Nokia

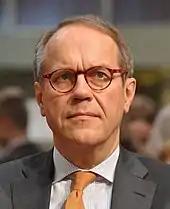
Jorma Ollila, who oversaw the rise of Nokia in the mobile phone market as CEO from 1992 to 2006

Nokia also acquired Mobira, a mobile radio telephone manufacturer that had been established in a joint venture with Salora Oy in 1979, which became the foundation of its future mobile phone business. In 1981, Mobira launched the Nordic Mobile Telephone (NMT) service, the world's first international cellular network and the first to allow international roaming. In 1982, Mobira launched the Mobira Senator car phone, Nokia's first mobile phone. At that time, the company had no interest in producing mobile phones, which the executive board regarded as akin to James Bond's gadgets: improbably futuristic and niche devices. After all these acquisitions, Nokia's revenue base became US$2.7 billion.